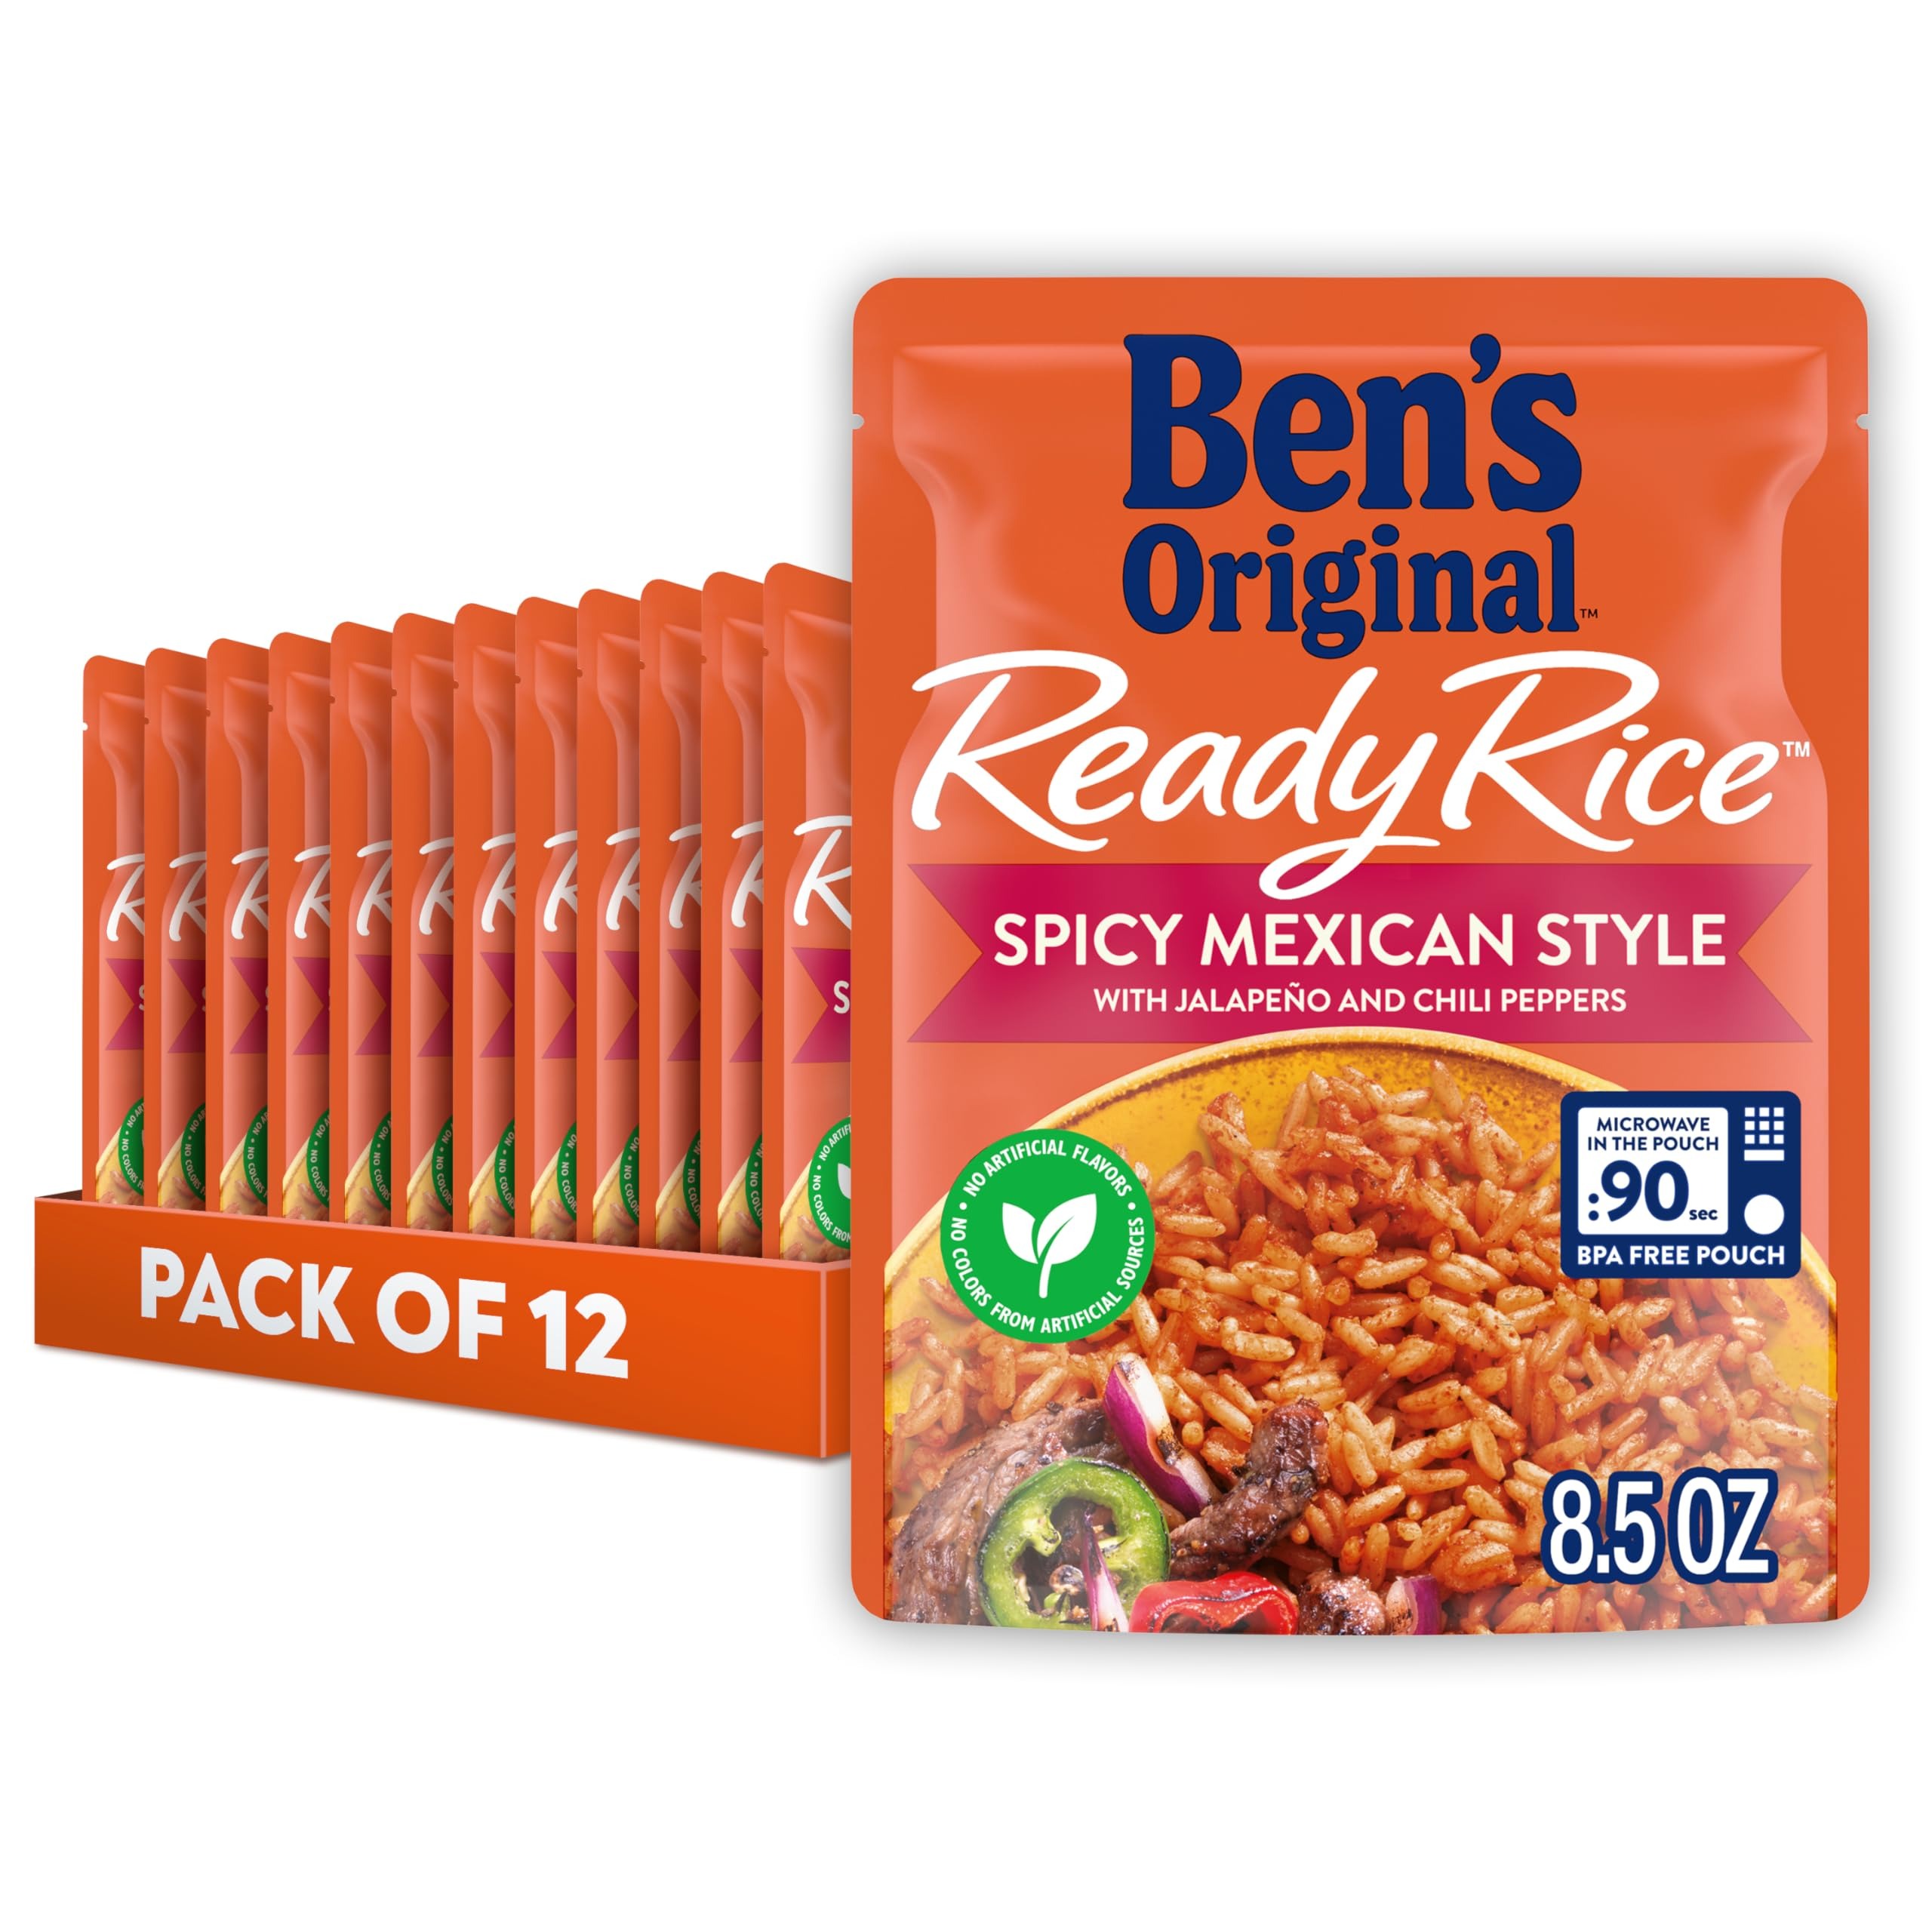
Item Name: BEN'S ORIGINAL Ready Rice Spicy Mexican Style Flavored Rice, Easy Dinner Side, 8.5 oz Pouch (Pack of 12)
Bullet Point 1: Twelve 8.5 oz pouches of BEN'S ORIGINAL Ready Rice Spicy Mexican Style Flavored Rice
Bullet Point 2: Microwave rice pouch helps you enjoy a hassle-free dining experience with minimal clean up
Bullet Point 3: This microwave rice pouch offers long grain rice with tomatoes, jalapeño peppers, herbs, and spices for a cooked rice side dish you and your guests will love
Bullet Point 4: Pair this seasoned rice with chicken, Mexican dishes, or serve it plain for a quick bite
Bullet Point 5: Place the pouch in the microwave and cook for 90 seconds, or thoroughly heat it in a skillet before serving
Value: 102.0
Unit: Ounce

Price: 3.08